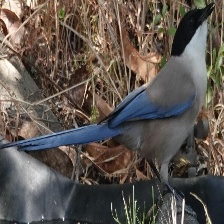
Species: IBERIAN MAGPIE
Scientific name: CYANOPICA COOKI
ImageNet parent category: magpie